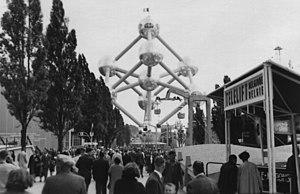
Du 17 avril au 19 octobre : exposition universelle de Bruxelles.